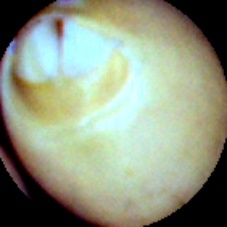
Label: Broken